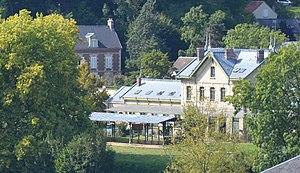
Gare de Pierrefonds depuis le château This building is inscrit au titre des Monuments Historiques. It is indexed in the Base Mérimée, a database of architectural heritage maintained by the French Ministry of Culture,
Cet article recense les sites protégés de l'Oise, en France.
La gare de Pierrefonds est une gare ferroviaire française désaffectée située sur le territoire de la commune de Pierrefonds dans le département de l'Oise en région Hauts-de-France. Ouverte en 1884 et fermée au service des voyageurs le 25 février 1940, elle a fait l'objet d'une inscription au titre des monuments historiques en 1977.